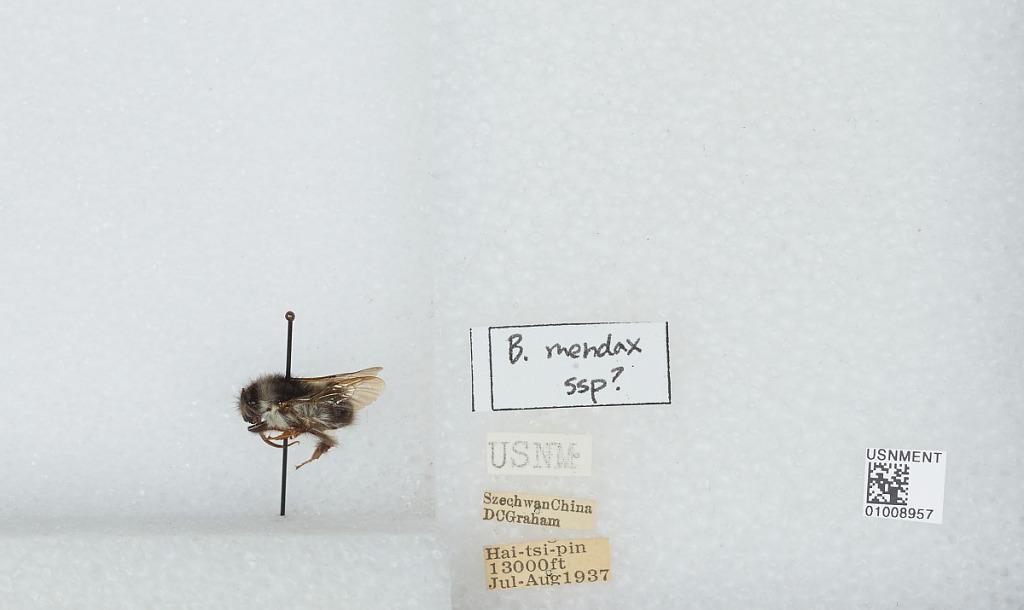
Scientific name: Bombus (Mendacibombus) convexus Wang
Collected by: D. Graham
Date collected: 1937-7-
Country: China
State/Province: Sichuan
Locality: Hai-tsi-pin